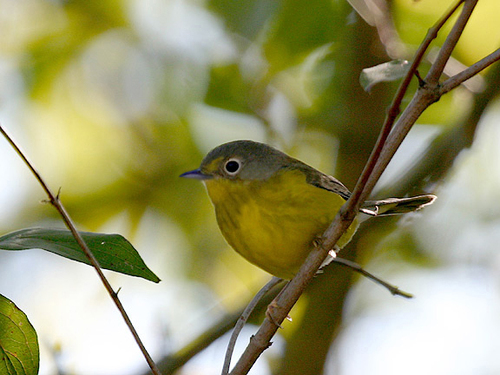
a small round yellow bird with brown on its back and wings
this bird has a small head, a rounded belly, and a small pointed bill.
this is a yellow bird with a grey back and a small pointy beak.
this bird is yellow and brown in color with a short curved beak, and white eye rings.
a tiny bird with a yellow throat, grayish-yellow breast, yellow belly, and gray head and wings.
the size of this bird's beak is tiny in comparison to it's plump body.
this bird has wings that are grey and has a yellow belly
this particular bird has a belly that is yellow with black patches
this bird has a small grey bill with green crown and yellow belly.
this little bird has a grey bill and crown, with a yellow breast and belly.
Species: Canada Warbler